Gillingham, Kent

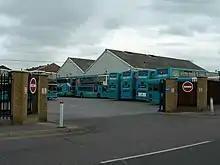
Arriva Southern Counties bus depot in Gillingham

The main source of employment was at Chatham Dockyard, two-thirds of which lay within the boundaries of Gillingham. When it ceased to be a naval base in 1984, there was significant unemployment. A World Heritage Site application has been made for the Dockyard and its defences. Since the 1980s, Gillingham has rebuilt its economic base and the "Gillingham Business Park" was set up from the town centre, to attract investments and diversify economic activity. The business park and ice rink were an early commission for Grimshaw Architects.